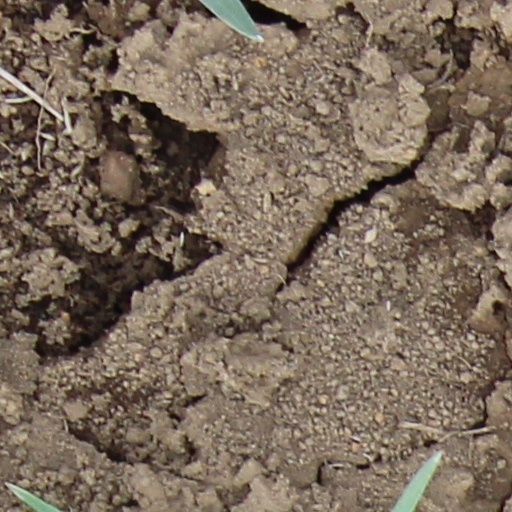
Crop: wheat